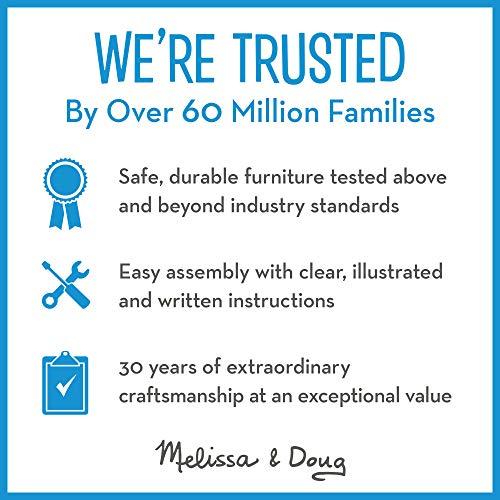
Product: Melissa & Doug Kids Furniture, Wooden Table & 4 Chairs (White Table, Pastel Pink, Yellow, Green, Blue Chairs, 20.5” H x 23.5” W x 20” L, Great Girls and Boys – Best for 3, 4, 5, 6, 7 and 8 Year Olds)
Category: Toys & Games | Kids' Furniture, Décor & Storage
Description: Easy-to-assemble kids furniture set: the Melissa and Doug wooden table and 4 chair set is an easy-to-assemble wooden table and chair set that is sized for kids ages 3 to 8.
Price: $143.99
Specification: ProductDimensions:20x23.5x20.5inches|ItemWeight:2.2pounds|ShippingWeight:6pounds(Viewshippingratesandpolicies)|ASIN:B07F2296NF|Itemmodelnumber:30234|Manufacturerrecommendedage:36months-8years